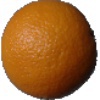
Label: Orange 1